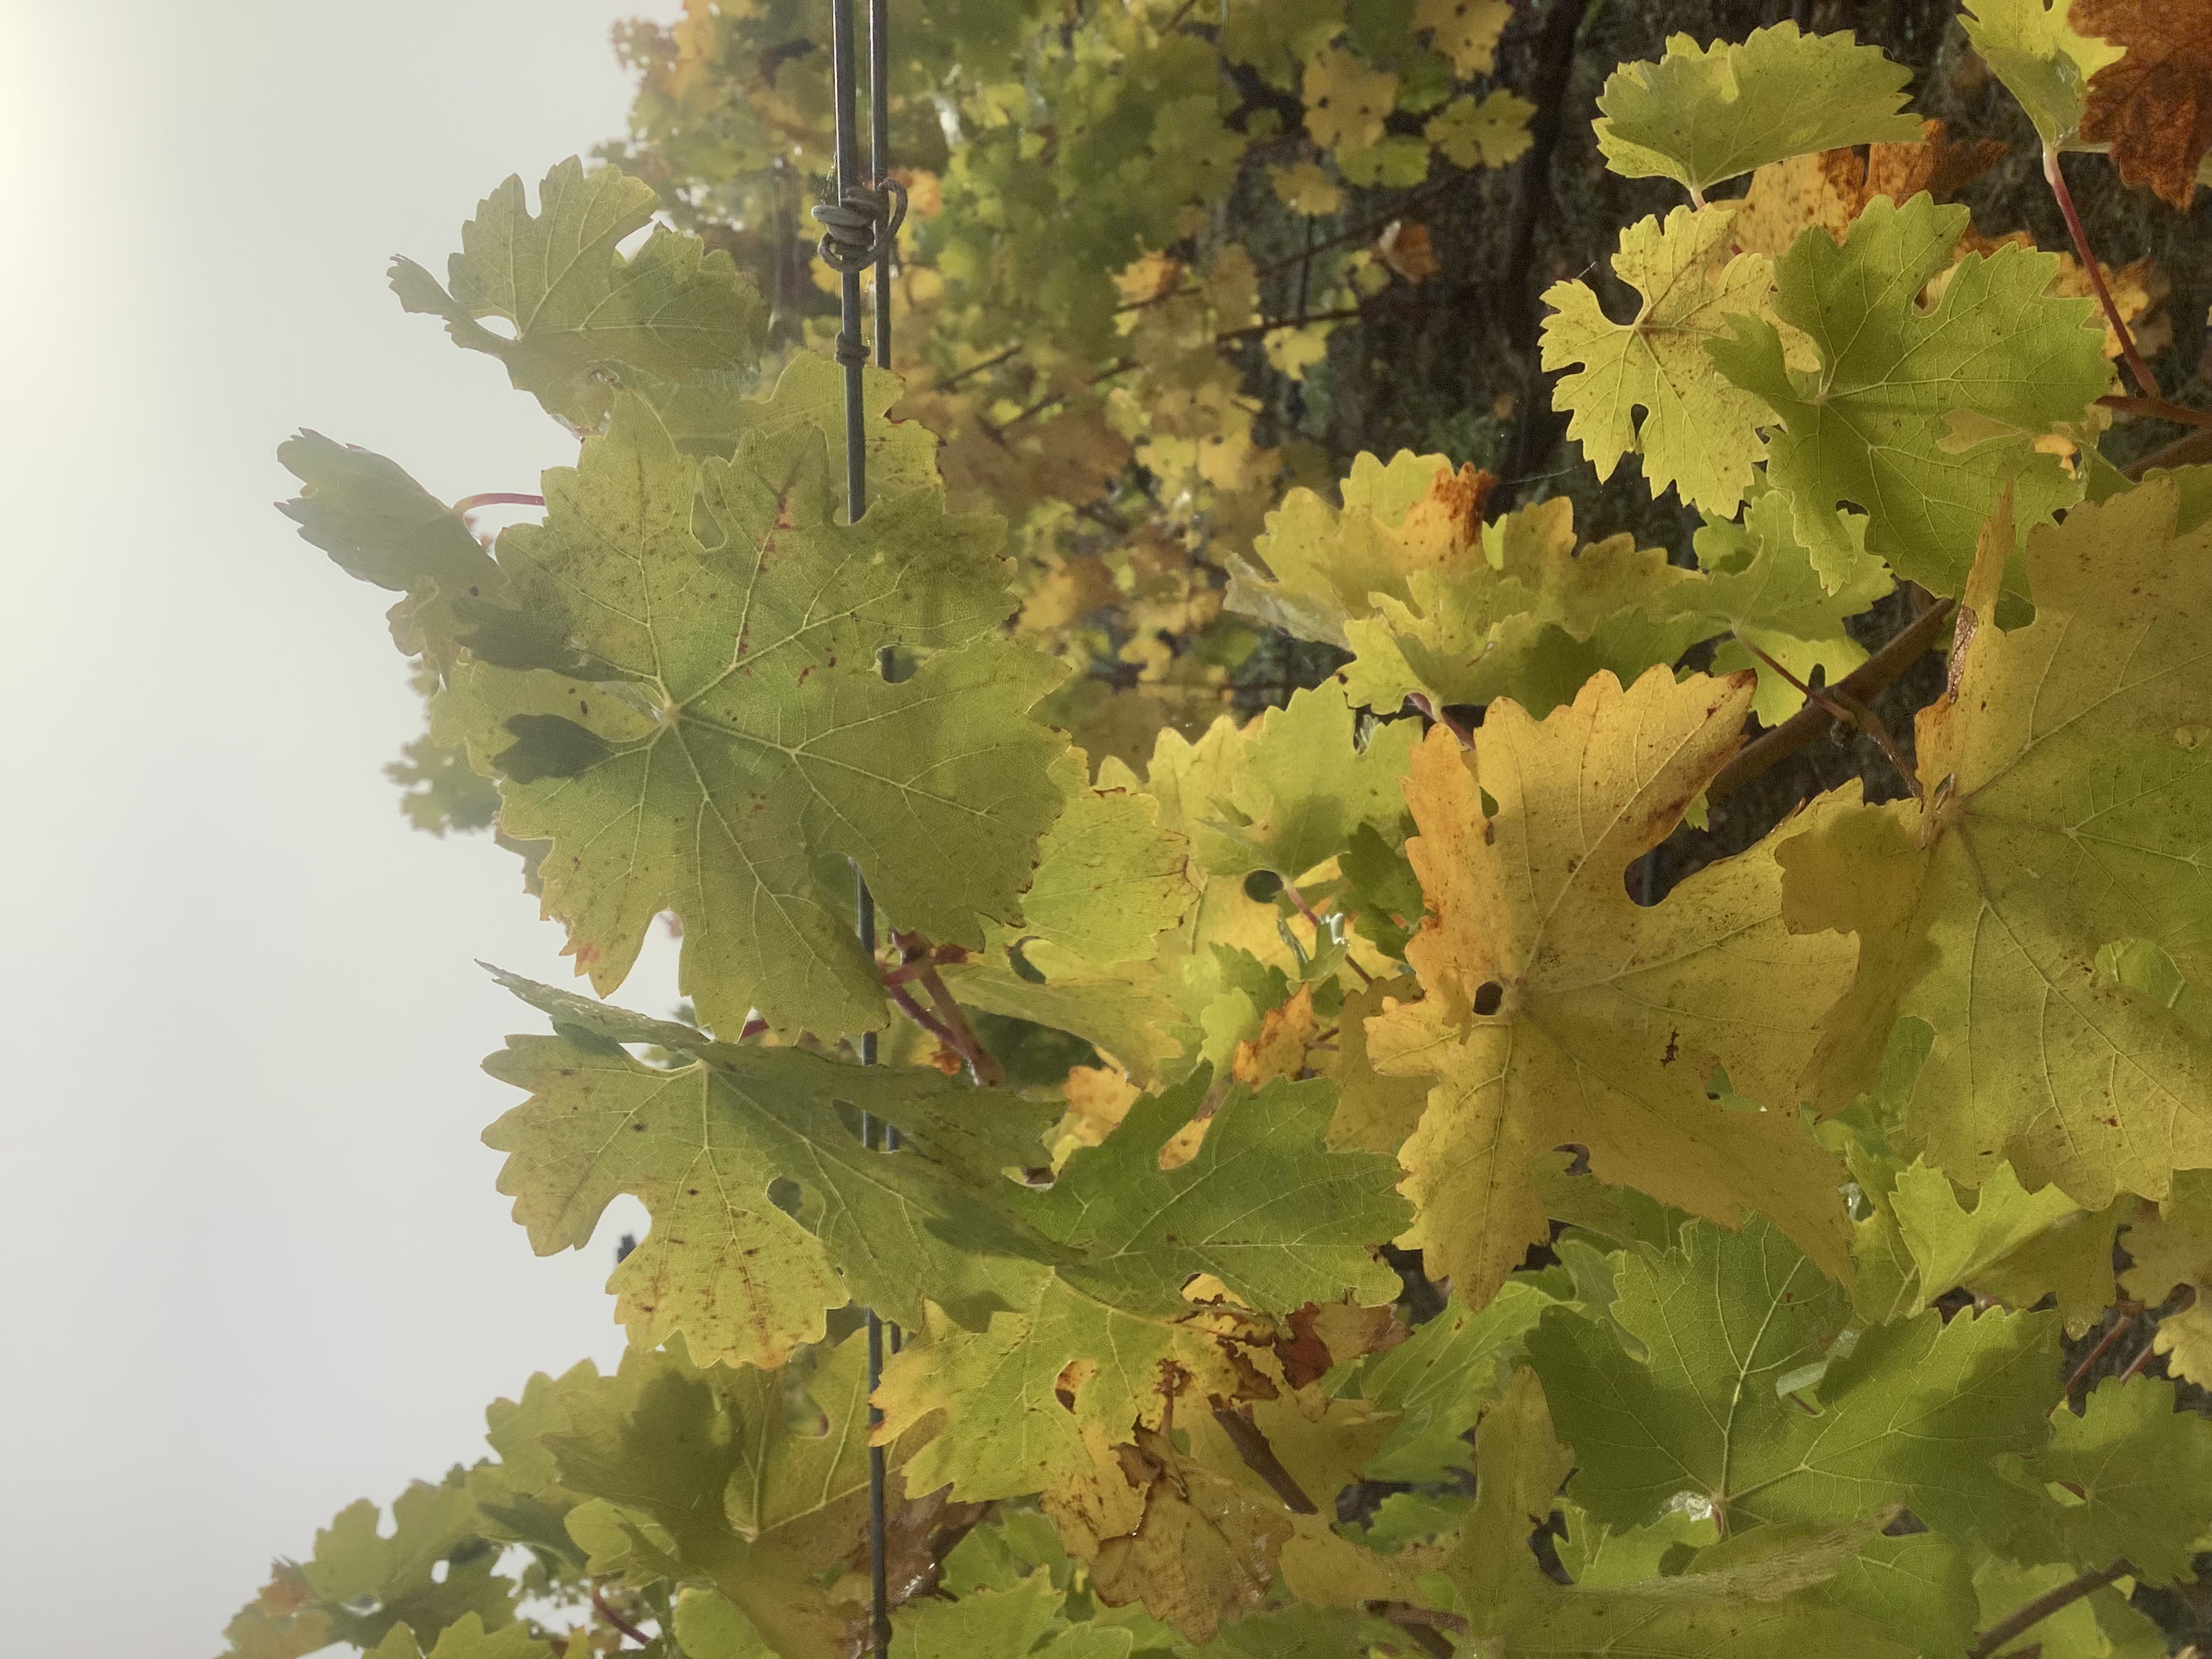
Label: No Virus